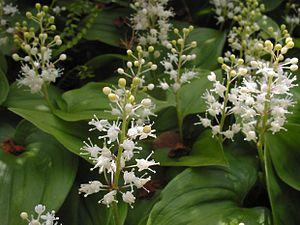
Le Maïanthème à deux feuilles, encore appelé Petit muguet, est une plante herbacée vivace de la famille des Liliacées selon la classification classique de Cronquist.
Maianthemum est un genre de petites plantes herbacées de la famille des Liliaceae selon la classification classique, ou des Ruscaceae selon la classification phylogénétique.